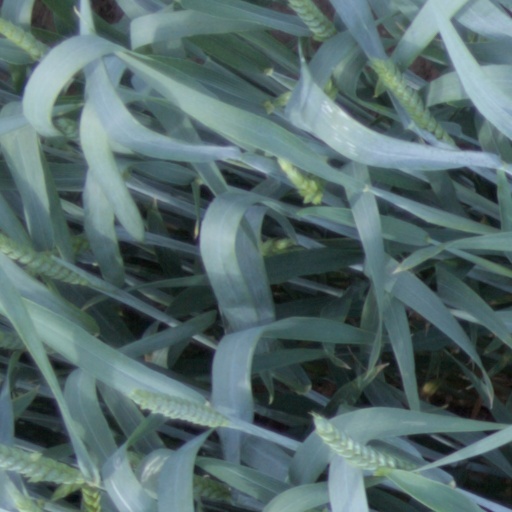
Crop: wheat